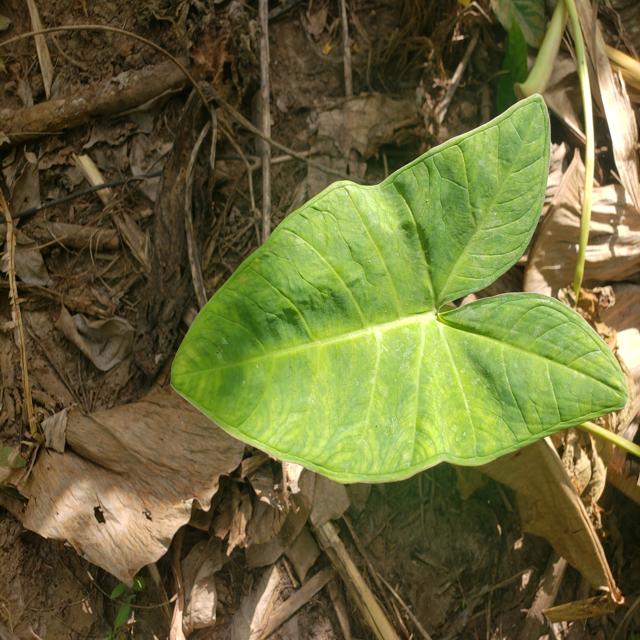
Label: Healthy